Basilica of Saint Hyacinth

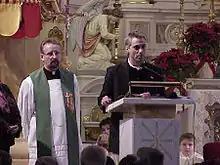
Rahm Emanuel speaking at St. Hyacinth Basilica.

Due to St. Hyacinth's impressive size and history as the center of the neighborhood of first arrival for countless Polish Americans, the Basilica is considered to be the center of Chicago's Polonia, or Polish community.